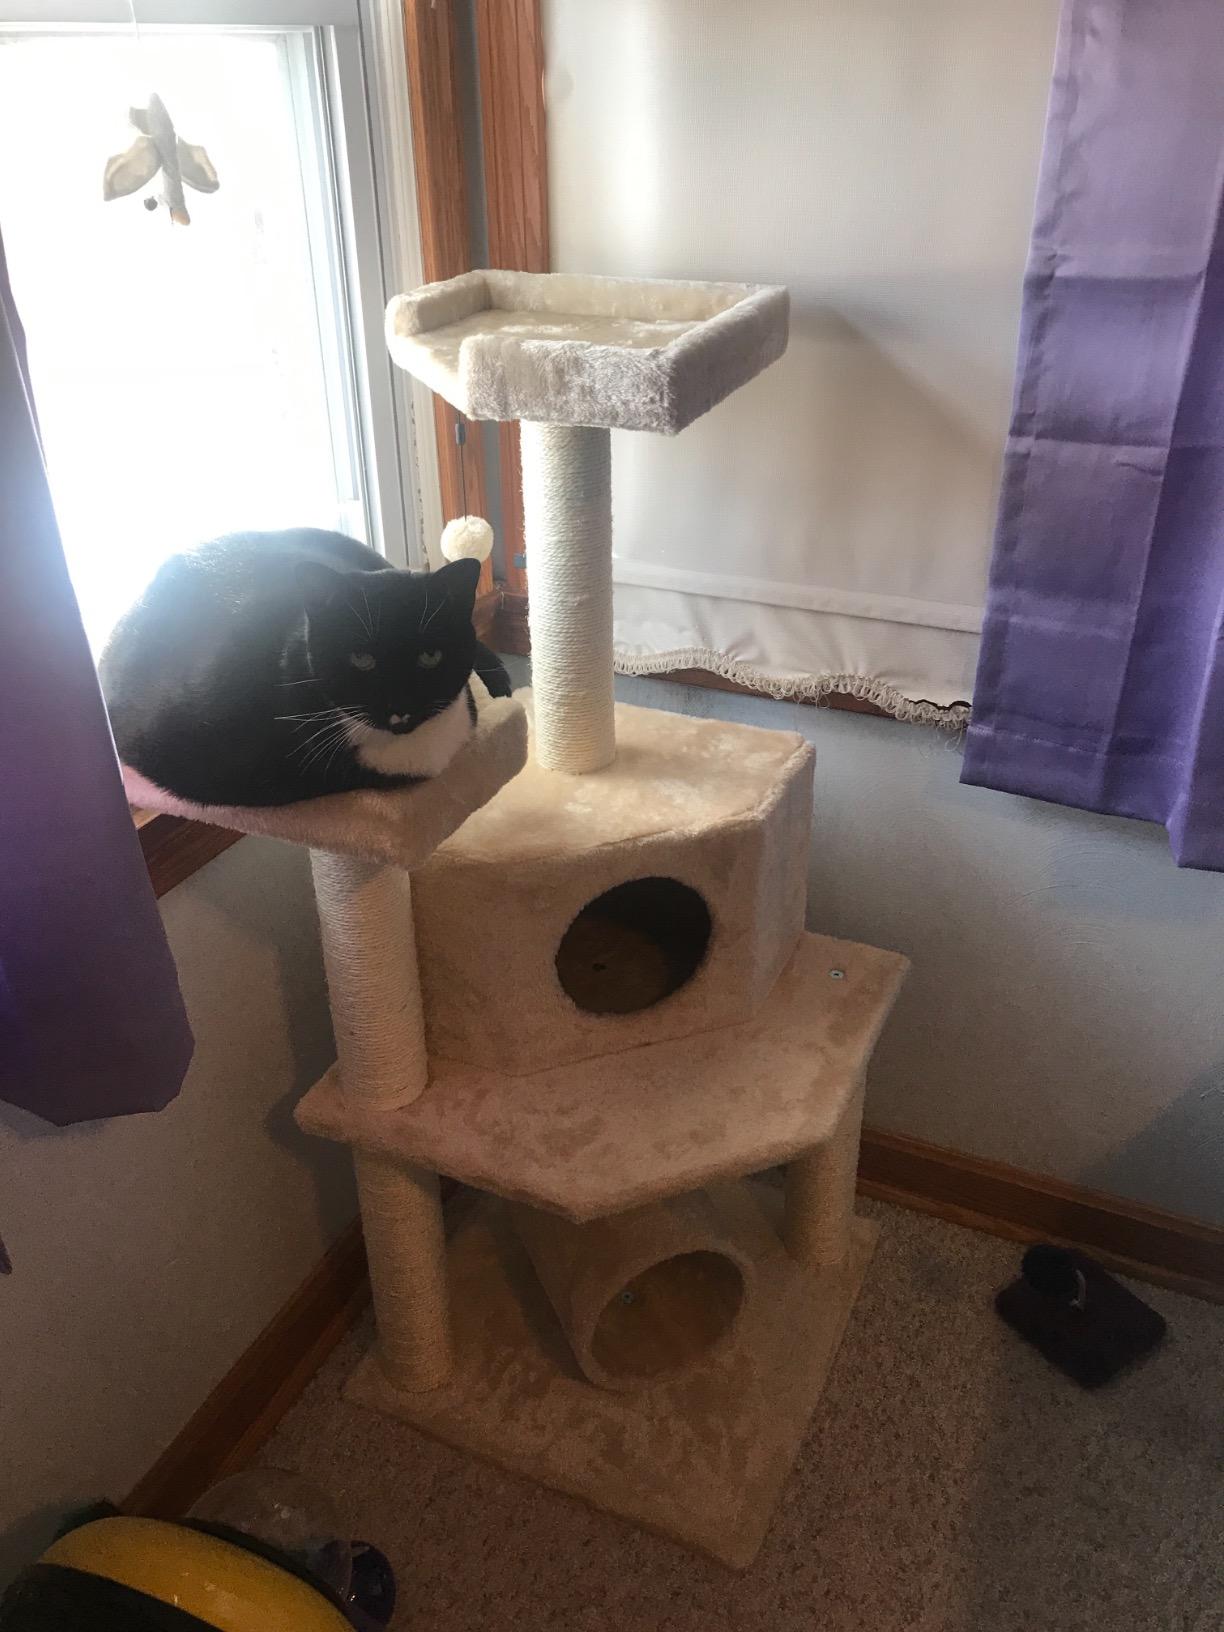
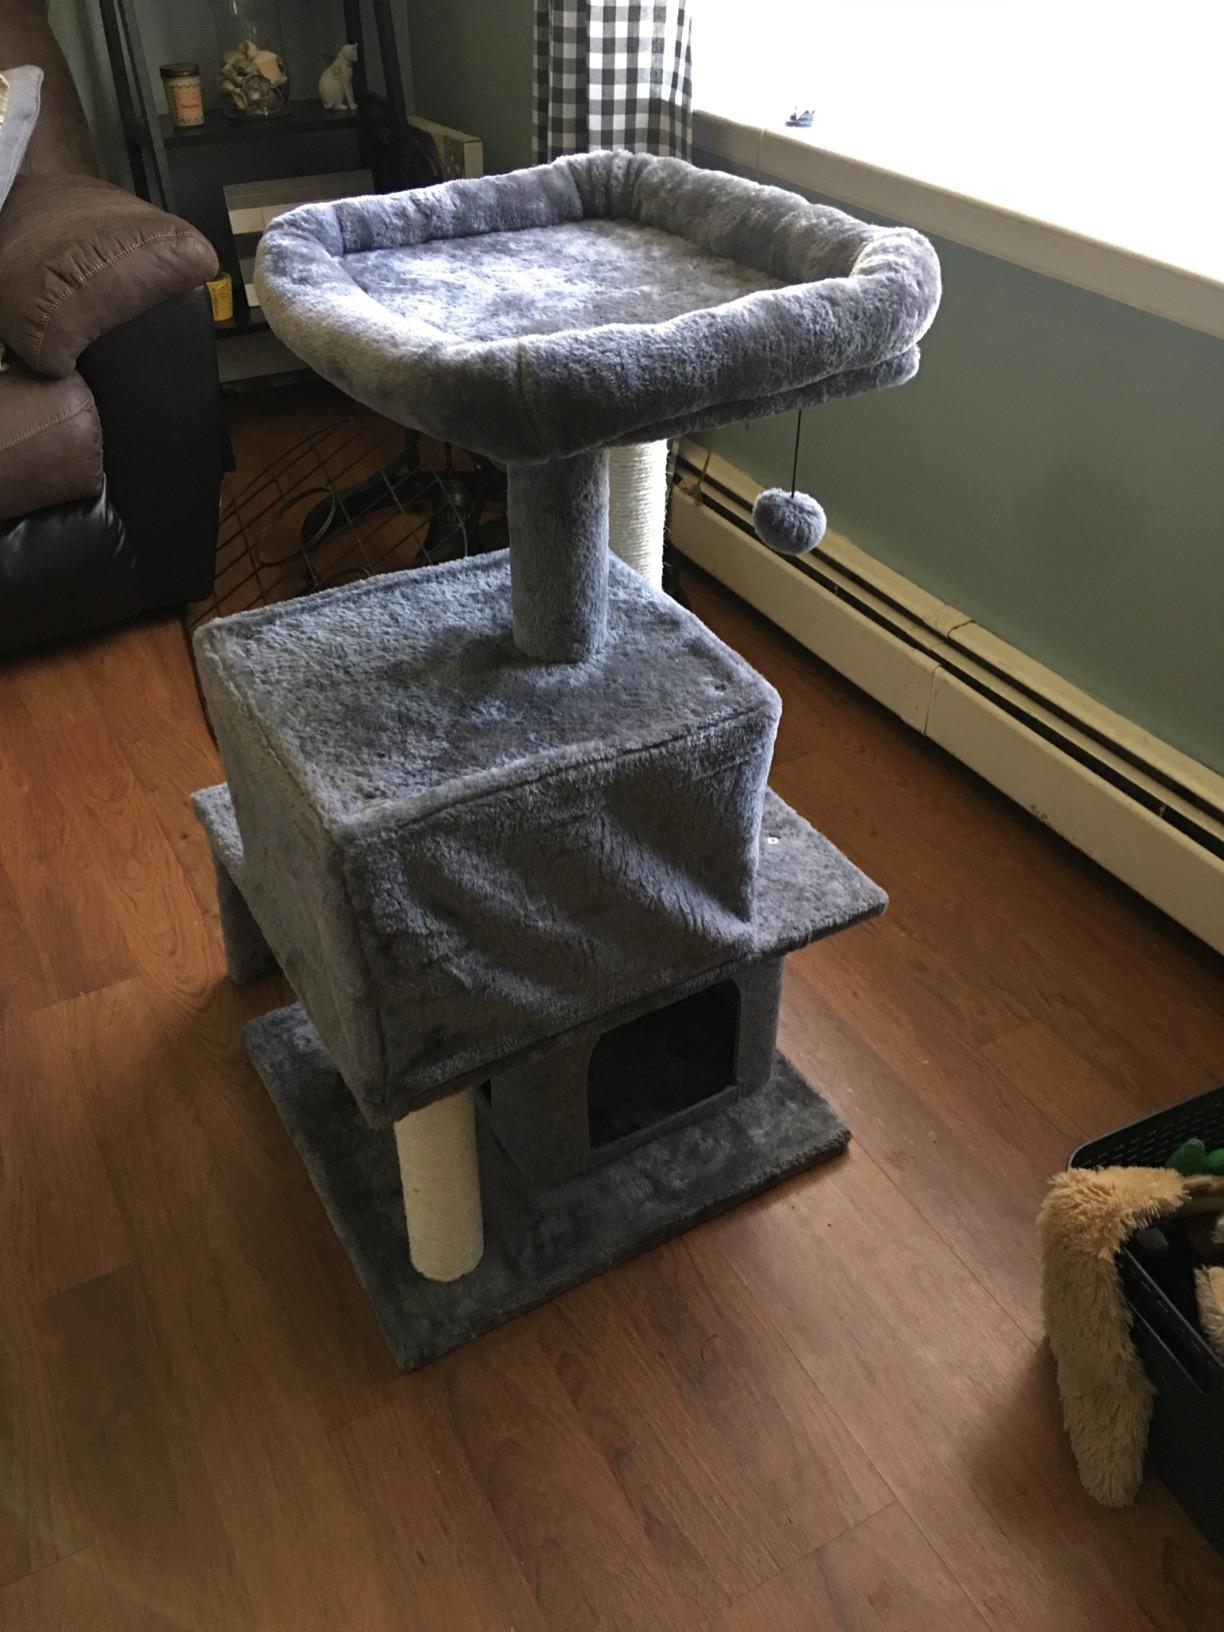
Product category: items_cat tree
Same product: no